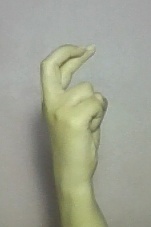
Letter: zay